The Exit

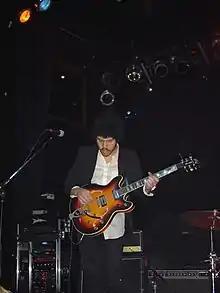
The Exit performing at The Mod Club, Toronto, in April 2004

The Exit was a New York City-based band indie/post-punk/reggae group, formed in 2000. The band's music blended 1980s dub and reggae with 1990s punk and indie rock. The band's members included Ben Brewer on lead guitar and vocals, and Gunnar Olsen on drums. Jeff DaRosa was formerly the band's lead vocals and bass player.